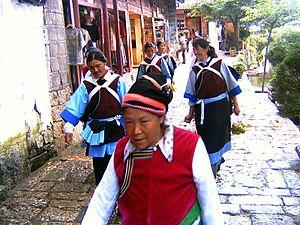
Les Naxi sont l'un des 56 groupes ethniques de Chine. Ils vivent dans le Yunnan.
Les groupes ethniques du plateau du Tibet sont nombreux. Certains sont sur le plateau depuis des millénaires, d'autres sont originaires d'autres régions de Chine ou d'autres pays d'Asie, d'autres encore sont originaires du plateau du Tibet et ont majoritairement migré vers d'autres régions de la Chine ou de l'Asie. Ils ne sont pas, à l'instar des Golok ou des Moso, forcément comptés comme des groupes ethniques distincts officiels de la République populaire de Chine, mais peuvent être regroupés dans de plus importants groupes ethniques, les groupes étant créé au début de la république, et les divisions des ethnologues ayants changé avec le temps. Enfin, cela ne reflète que la situation sous la République de Chine, et pas la situation du Tibet, lorsqu'il faisait partie de la Chine de la dynastie Yuan ou de celle de la Dynastie Qing.
Les Bai, autrefois aussi appelés Minjia, sont un peuple du Yunnan dans le sud-ouest de la Chine et l'une des 56 ethnies officiellement reconnues par celle-ci. On les trouve aussi à Bijie dans la province du Guizhou et à Sangzhi dans la province du Hunan.